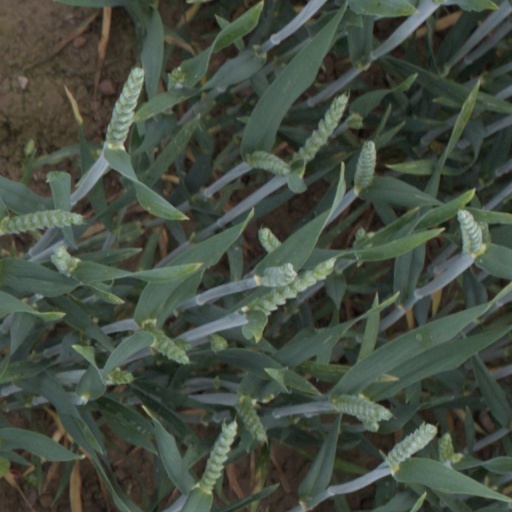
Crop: wheat